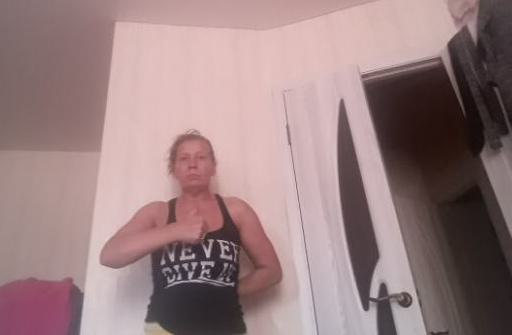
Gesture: like